Nancy Cox (virologist)

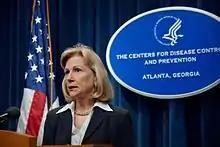
Chief of the Influenza Branch for the National Center for Infectious Diseases, Nancy Cox, Ph.D., at the podium during a Centers for Disease Control (CDC) press briefing.

Nancy J. Cox (born 1949) is an American virologist who has served as the director of the Influenza Division at the Centers for Disease Control and Prevention (CDC) from 2006 to 2014 and as director of the CDC's World Health Organization (WHO) Collaborating Center for Surveillance, Epidemiology and Control of Influenza from 1992 to 2014. Cox served as the Chair and Co-Chair of the Scientific Advisory Council of GISAID, between the years 2008 and 2017 and is frequently recognized for having played an instrumental role in the success of GISAID.